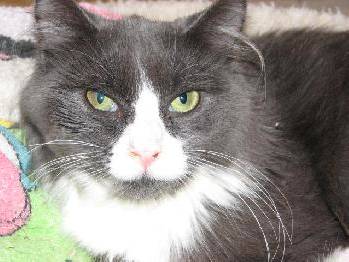
Label: cat